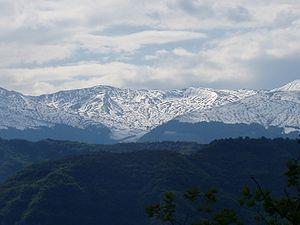
Les monts de la Laga sont un petit groupe montagneux des Apennins au nord du Gran Sasso, à cheval entre les Abruzzes, le Latium et les Marches.
L'Apennin central est la subdivision de la chaîne des Apennins située au cœur de la péninsule en Italie centrale. Il est relié à l'Apennin septentrional dont il est séparé, au nord, par les cols de la Bocca Serriola et de la Bocca Trabaria, et à l'Apennin méridional qui le prolonge, au sud, par le col de la Bocca di Forlì.